Bonuan Gueset

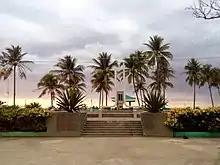
Filipino-Japanese Garden in Tondaligan Blue Beach

Bonuan Gueset lies along the northern coastal borders of Dagupan. It is deadlocked by bodies of water with only the North Eastern margin as its inland flank. Dagupan's main river channel, Pantal River which passes by the Western margin of Bonuan, drains into Lingayen Gulf. Bonuan is connected to downtown Dagupan by Dawel Bridge which transects Dawel River, a tributary to Pantal River. Much of the fishpond nestled within Bonuan is located in Bonuan Gueset. It is bounded by Barangay Pantal in South and Barangay Bonuan Binloc in North East. It is also a passageway to come up in San Fabian, Pangasinan. Many travelers to North from Dagupan and nearby towns take a shortcut in Bonuan & Bonuan Gueset as its entrance.